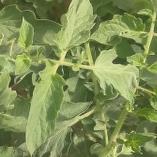
Crop: Tomato
Condition: healthy-leaf